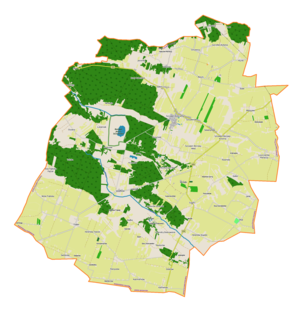
Szczawin Kościelny est une gmina rurale du powiat de Gostynin, dans la Voïvodie de Mazovie, dans le centre-est de la Pologne.